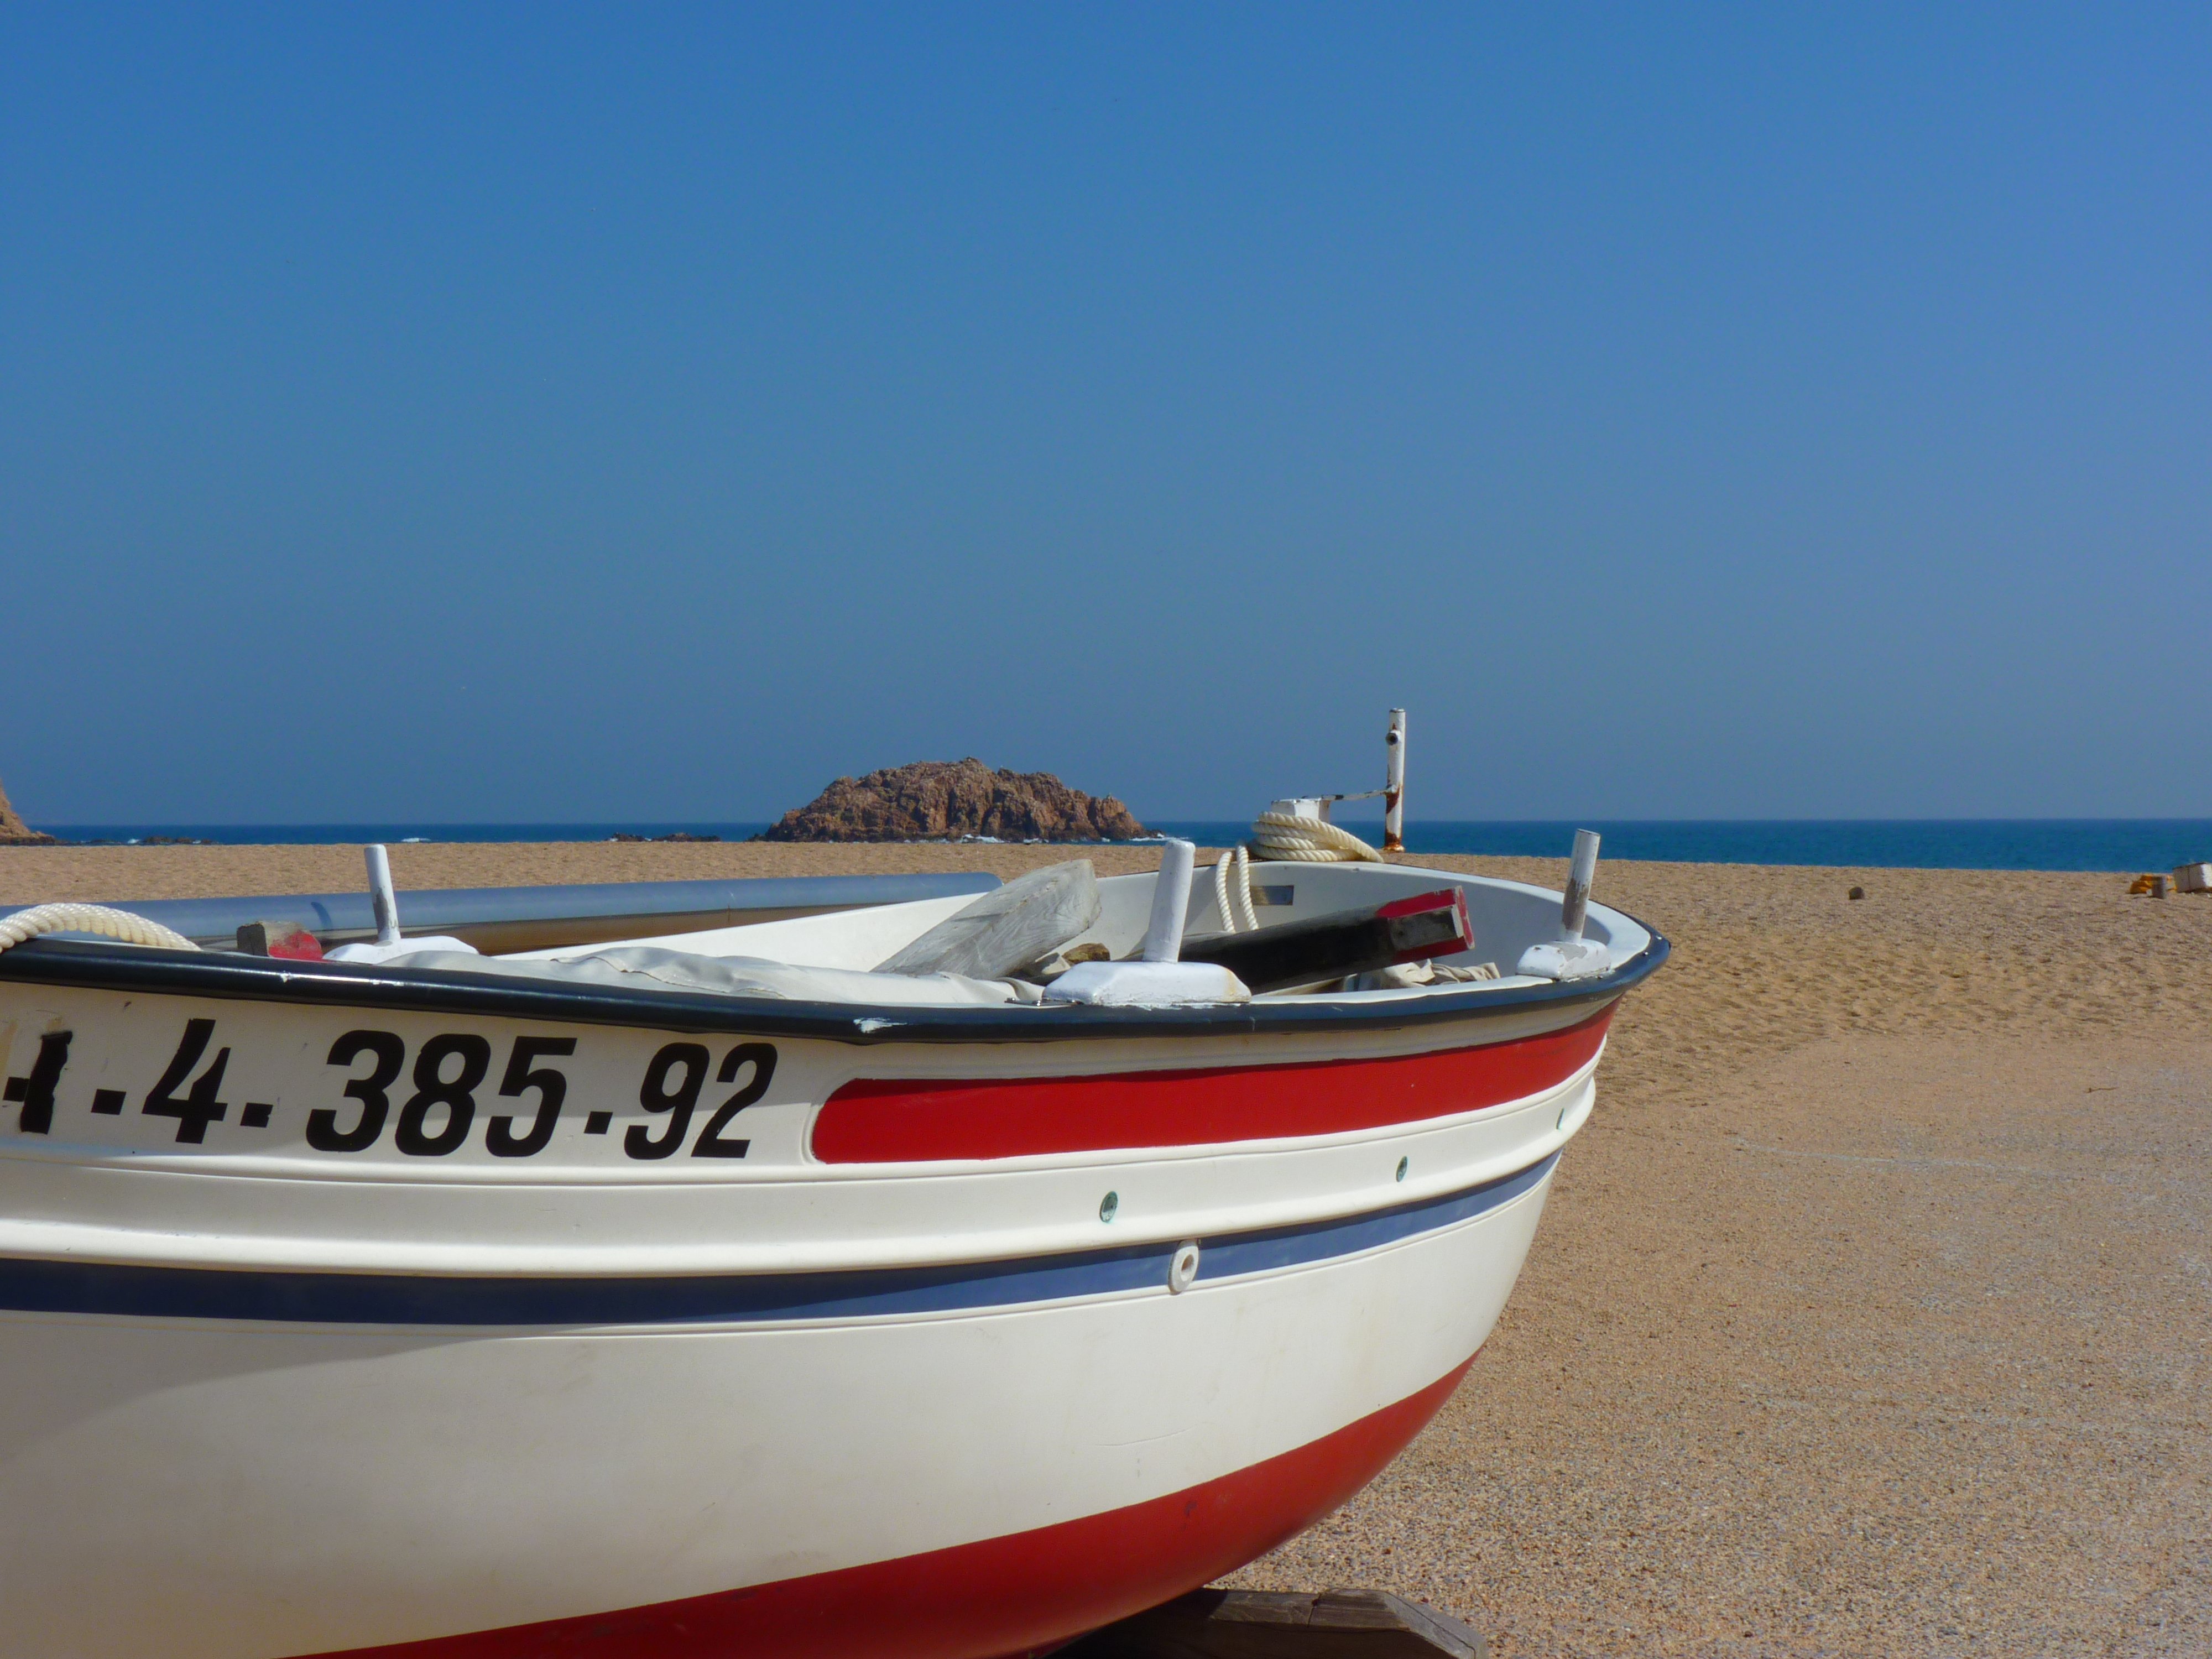
beach, sea, coast, water, boat, ship, boot, vehicle, bay, motorboat, watercraft, ecosystem, fishing vessel, dinghy, skiff, watercraft rowing, round boot